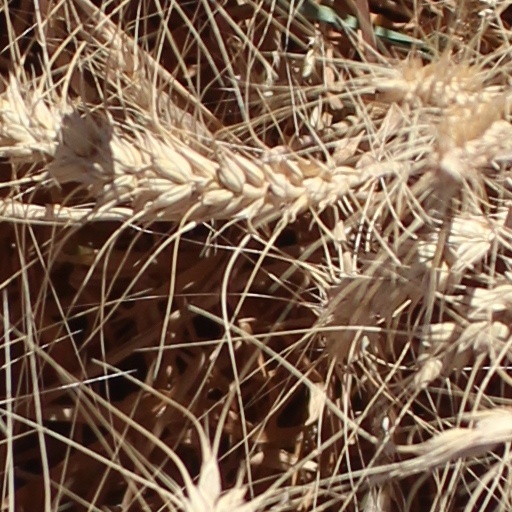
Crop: wheat